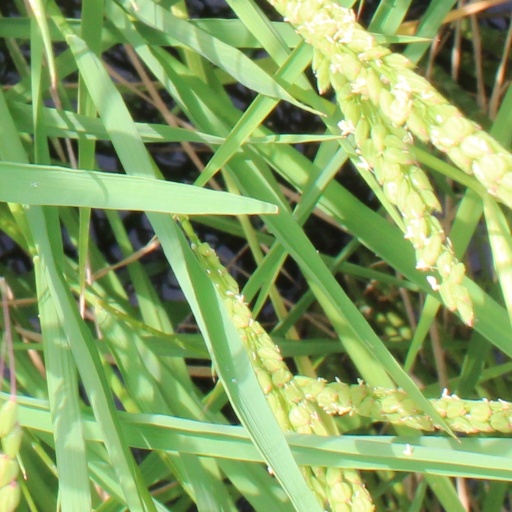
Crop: rice